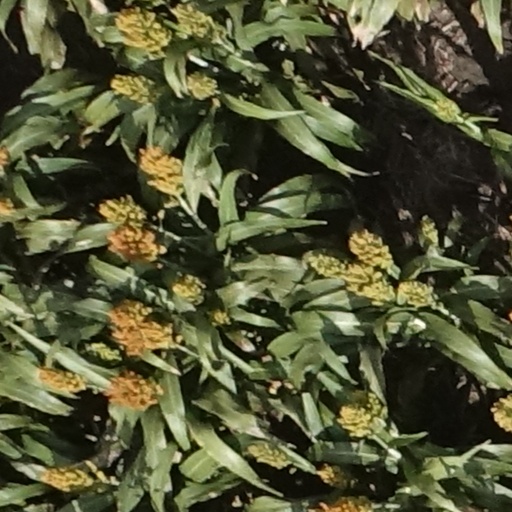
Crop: sorghum